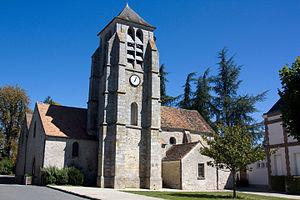
Chartrettes est une commune française située dans le département de Seine-et-Marne en région Île-de-France.